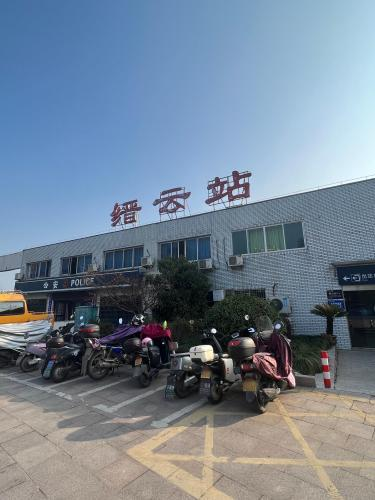
地标名称：缙云站
所在城市：丽水市·缙云县